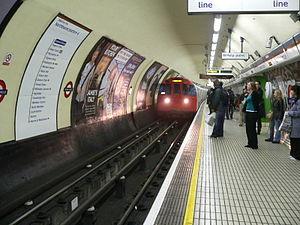
La Bakerloo line est une ligne du métro de Londres, reliant Harrow & Wealdstone au nord-ouest à Elephant & Castle au sud-est. Elle couvre une distance de 23,2 km et dessert 25 stations, dont 15 souterraines. Les principaux centres d'intérêt desservis par la ligne sont : Regent's Park, Oxford Circus, Piccadilly Circus et Waterloo Bridge.